Economic history of Portugal

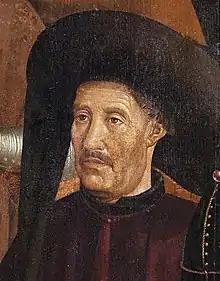
Henry the Navigator was an important figure in the early days of the Portuguese Empire, being responsible for the beginning of the European worldwide explorations and maritime trade.

In 1415, Ceuta was conquered by the Portuguese with the aim of controlling navigation of the African coast, expanding Christianity with the avail of the papacy, and providing the nobility with war. The king's son, Henry the Navigator, then became aware of the profitability of the Saharan trade routes. Governor of the rich 'Order of Christ' and holding valuable monopolies on resources in the Algarve, he sponsored voyages down the coast of Mauritania, gathering a group of merchants, shipowners, and stakeholders interested in the sea lanes. Later, his brother Prince Pedro granted him a "Royal Flush" of all profits from trading within the discovered areas. Soon the Atlantic islands of Madeira (1420) and Azores (1427) were reached and began to be settled, producing wheat for export to Portugal. By the beginning of the reign of King Duarte I in 1433, the "Real" became the currency unit in Portugal, and remained so up to the 20th century.